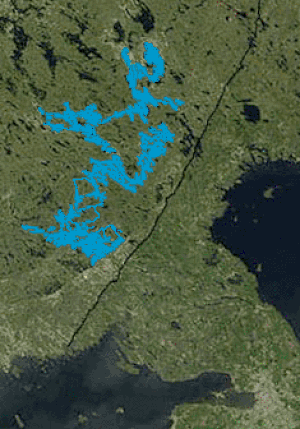
Le Saimaa, en suédois : Saimen, est un lac finlandais situé à proximité de la frontière russo-finlandaise, dans la province de Finlande-Orientale et la province de Finlande-Méridionale. La plupart du lac est parsemé d'îles, et d'étroits canaux divisent le lac en plusieurs parties, chacune dotée d'un nom qui lui est propre. Parmi les bassins les plus importants, on compte Suur-Saimaa, Orivesi, Puruvesi, Haukivesi, Yövesi, Pihlajavesi, et Pyhäselkä.